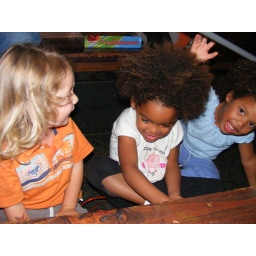
playing under the table at the pizza joint